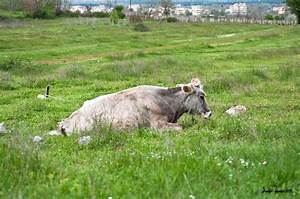
Label: mucca